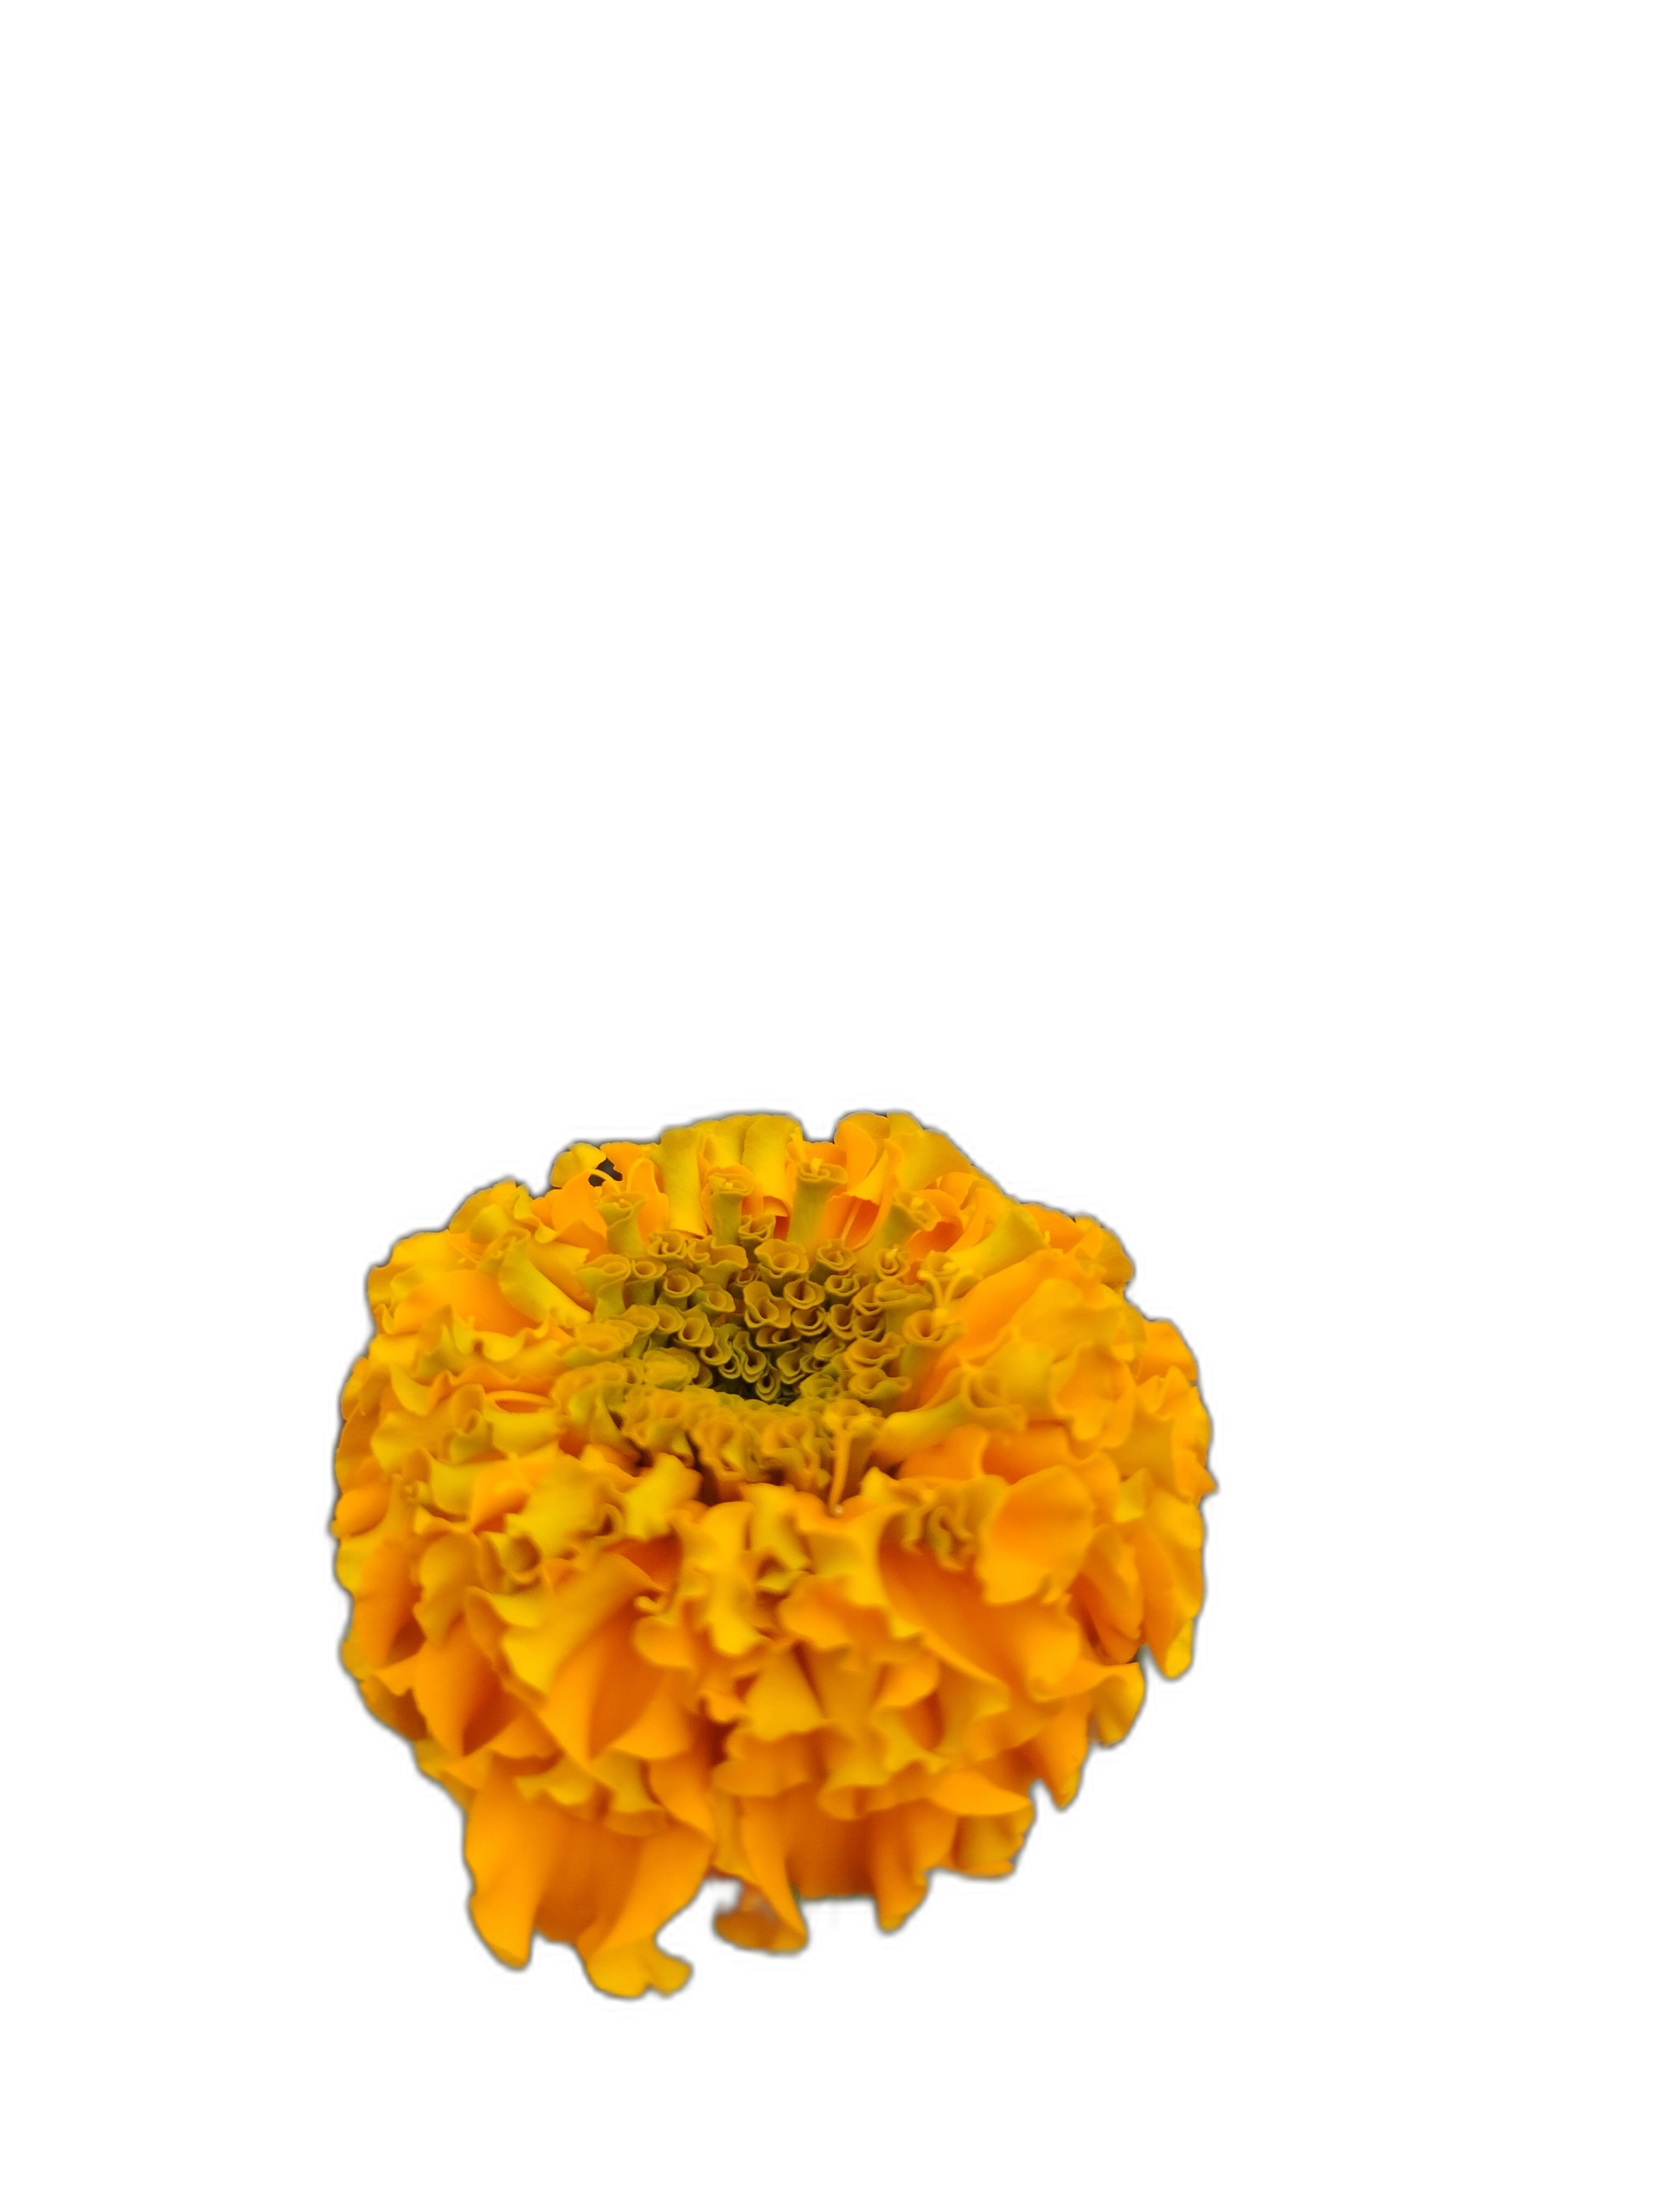
Label: Marigold